Archangel

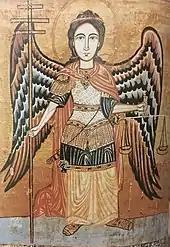
Coptic icon of the Archangel Michael. Among all the archangels, the Copts pay special attention to St Michael.

The Hebrew Bible uses the term מלאכי אלהים ("malakhey Elohim"; Angels of God), The Hebrew word for angel is "malakh", which means messenger, for the angels מלאכי יי ("malakhey Adonai"; Angels of the Lord) are God's messengers to perform various missions - e.g. 'angel of death'; בני אלהים ("b'nei elohim"; sons of God) and הקדושים ("ha-q'doshim"; the holy ones) to refer to beings traditionally interpreted as "angelic messengers". Other terms are used in later texts, such as העליונים (ha-elyonim, "the upper ones", or "the supreme ones"). References to angels are uncommon in Jewish literature except in later works such as the Book of Daniel, though they are mentioned briefly in the stories of Jacob (who according to one interpretation wrestled with an angel) and Lot (who was warned by angels of the impending destruction of the cities of Sodom and Gomorrah). Daniel is the first biblical figure to refer to individual angels by name. It is therefore widely speculated that Jewish interest in angels developed during the Babylonian captivity. According to Rabbi Simeon ben Lakish of Tiberias (230–270 A.D.), specific names for the angels were brought back by the Jews from Babylon.